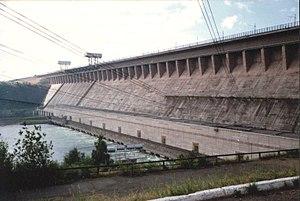
Le réservoir de Bratsk est un réservoir d’eau douce situé sur la rivière Angara en Russie. Il a été créé à la suite de la construction du barrage de Bratsk.
Bratsk est une ville de l'oblast d'Irkoutsk, en Russie. Sa population s'élevait à 226 269 habitants en 2020.
Le barrage de Bratsk est un barrage sur l'Angara en Russie. La construction du barrage commença en 1954 et le réservoir fut rempli en 1961. Long de 4 417 m et haut de 150 m, le barrage est parcouru à son sommet par une route et par la voie ferrée de la Magistrale Baïkal-Amour. Il est associé à une centrale hydroélectrique d'une capacité de 4 515 MW, la deuxième de Russie par sa puissance.